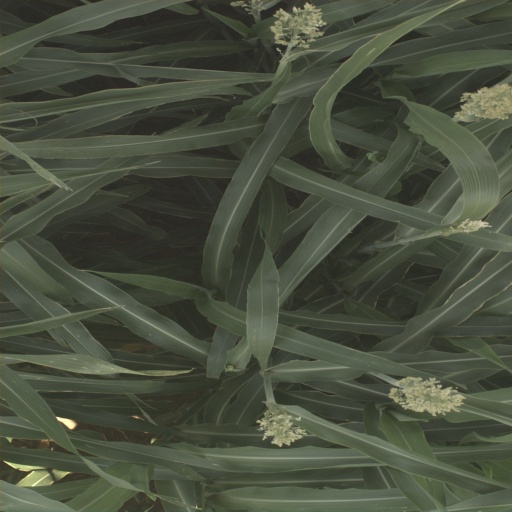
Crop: sorghum